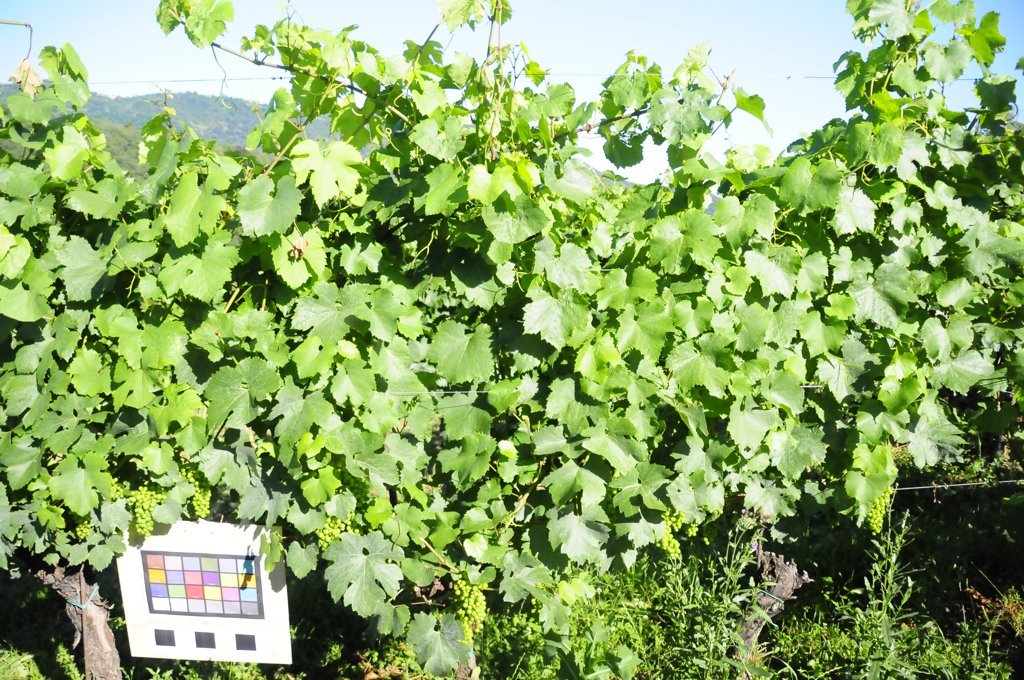
Berries visible: 333
Grape clusters: 12